Mohamed Abdullahi Mohamed

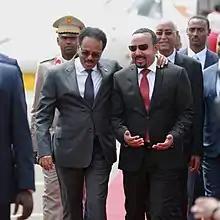
President Mohamed with Ethiopian Prime Minister Abiy Ahmed

Reports of an estimated 4000-7000 trainee Somali soldiers fighting in Tigray have led to protests in Mogadishu. The protesters, made up of the families of soldiers, say they have not had contact with their relatives since they left for training in Eritrea having been told they were signing up for security jobs in Qatar. A former deputy in Somalia's National Intelligence and Security Agency claimed that 370 Somali soldiers have died in Tigray. Ethiopia and Somalia deny that any Somali soldiers are involved in the conflict. A parliamentary committee in Somalia has called on Mohamed to investigate the whereabouts of the soldiers, while a member of the defense committee has blamed the long deployment and lack of communication on delays caused by COVID-19. In June 2021, the UNHCR confirmed that Somali troops had been taken from Eritrea to fight in Tigray.